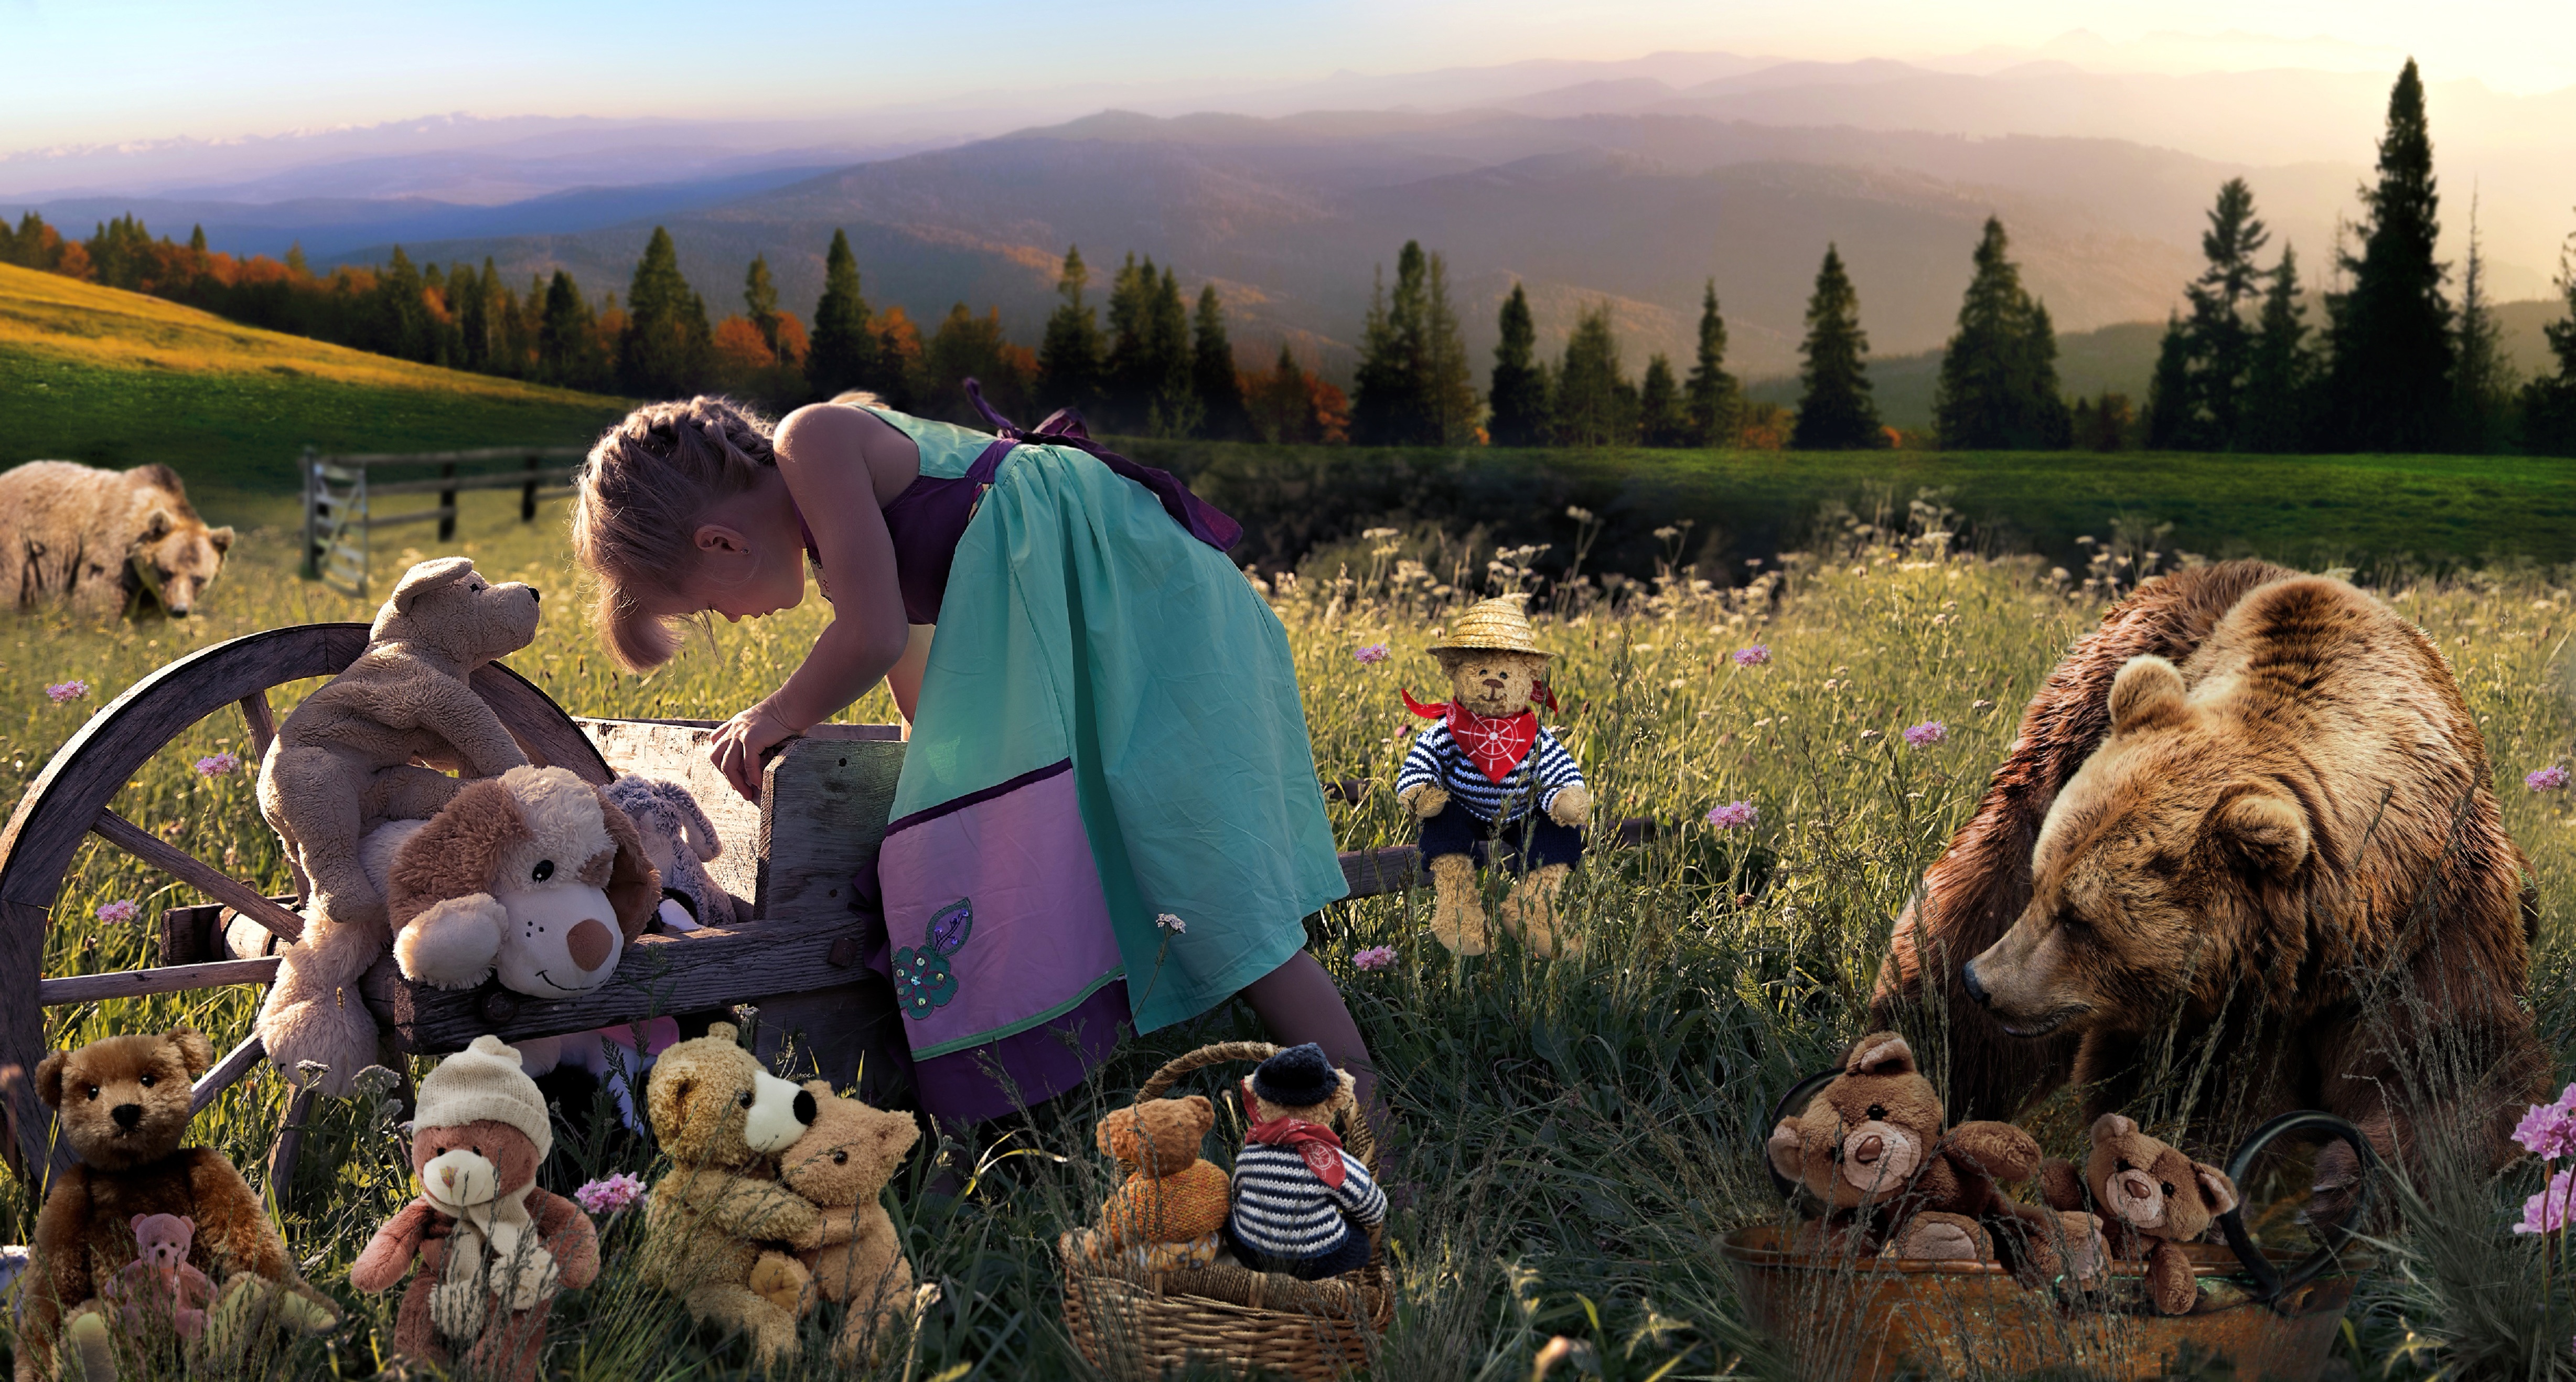
wilderness, people, child, teddy bear, family, fun, screenshot, children's games